Chatriyan

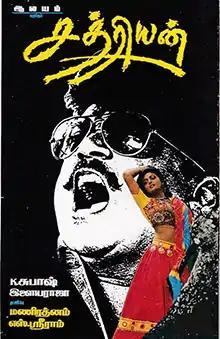
Poster

Chatriyan is a 1990 Indian Tamil-language crime drama film directed by K. Subash and written by Mani Ratnam, with dialogues by A. Varunan. The film stars Vijayakanth, Bhanupriya and Thilakan, with Revathi in a guest appearance. The music was composed by Ilaiyaraaja, while cinematography and editing were handled by Y. N. Murali and Raghu & Baabu.